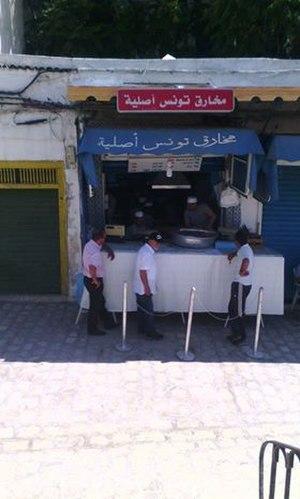
Une pâtisserie spécialisée dans la vente de Makharek et Zlebya durant le ramadan.